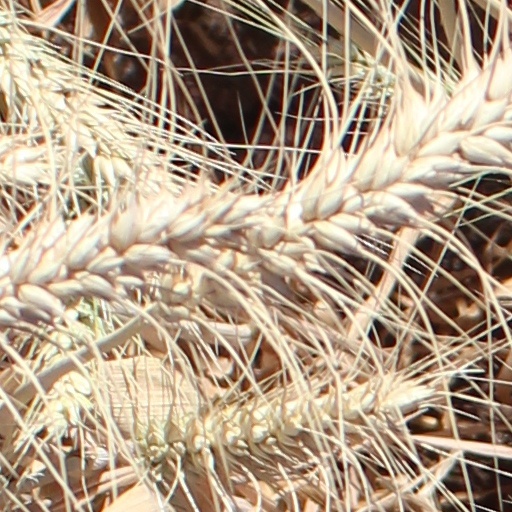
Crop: wheat